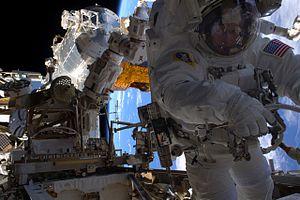
Peggy Whitson est une chercheuse en biochimie américaine et astronaute de la NASA, née le 9 février 1960 à Mount Ayr. Après avoir obtenu un doctorat en biochimie en 1985, Whitson intègre le Centre spatial Lyndon B. Johnson où elle occupe des postes de chercheur-enseignant. Parmi ses réalisations figurent le développement d'une charge utile scientifique pour une mission de la navette spatiale américaine, la conduite du volet scientifique du programme Shuttle-Mir de 1992 à 1995 et sa participation à des commissions conjointes russo-américaines sur la médecine et les sciences dans l'espace.